Mediterranean cuisine

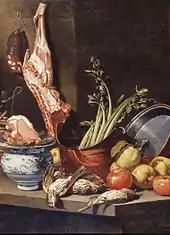
One of several Mediterranean cuisines: Spanish kitchen still life ("Bodegón de cocina") by Cristoforo Munari,

The concept of a Mediterranean cuisine is very recent, probably dating from the publication of David's "A Book of Mediterranean Food" (1950). David herself did not use the term, speaking instead of Mediterranean "food", "cookery", or "cooking". The usefulness of the concept is disputed. Carol Helstosky, author of the book "Food Culture in the Mediterranean" (2009), is among the authors who use "Mediterranean cuisine" interchangeably with "Mediterranean food". In the preface to her book she writes: